All Over the Guy

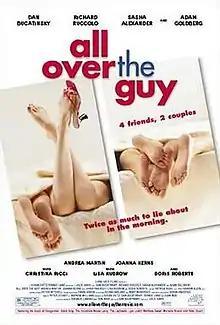
Theatrical release poster

All Over the Guy is a 2001 American gay-themed romantic comedy film directed by Julie Davis and written by Dan Bucatinsky, based on Bucatinsky's 1997 stage play, "I Know You Are, But What Am I?"